Paolo Borsellino

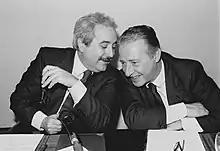
Giovanni Falcone and Paolo Borsellino. The picture of both assassinated judges became an iconic symbol of the struggle against Cosa Nostra. It is often used on posters and articles commemorating the fight against the Mafia.

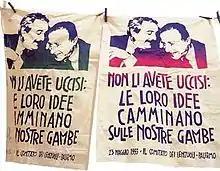
Sheets exposed in solidarity with Giovanni Falcone and Paolo Borsellino. They read: "You did not kill them: their ideas walk on our legs".

During those years, working together with magistrates Falcone and Chinnici, Borsellino continued his research about the Mafia and its links to political and economic powers in Sicily and Italy. He became part of Palermo's Antimafia Pool, created by Chinnici. The Antimafia pool was a group of investigating magistrates who closely worked together sharing information to diffuse responsibility and to prevent one person from becoming the sole institutional memory and solitary target. The group consisted of Falcone, Borsellino, Giuseppe Di Lello and Leonardo Guarnotta.